MOL (company)

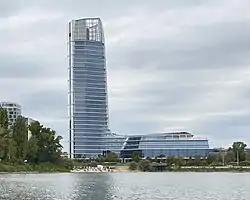
MOL Campus

In 2017, MOL announced the relocation of their corporate headquarters, which are currently based in various buildings throughout Budapest. The complex consists of a 120m tower, connected podium, buildings and outside spaces, which are designed by Foster + Partners. The campus spans 86,000 sqm at the bank of the Danube and accommodate up to 2,500 people. The tower is the highest building in Budapest.